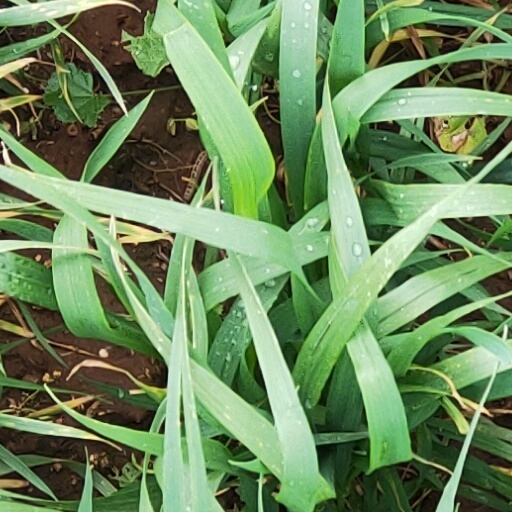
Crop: wheat